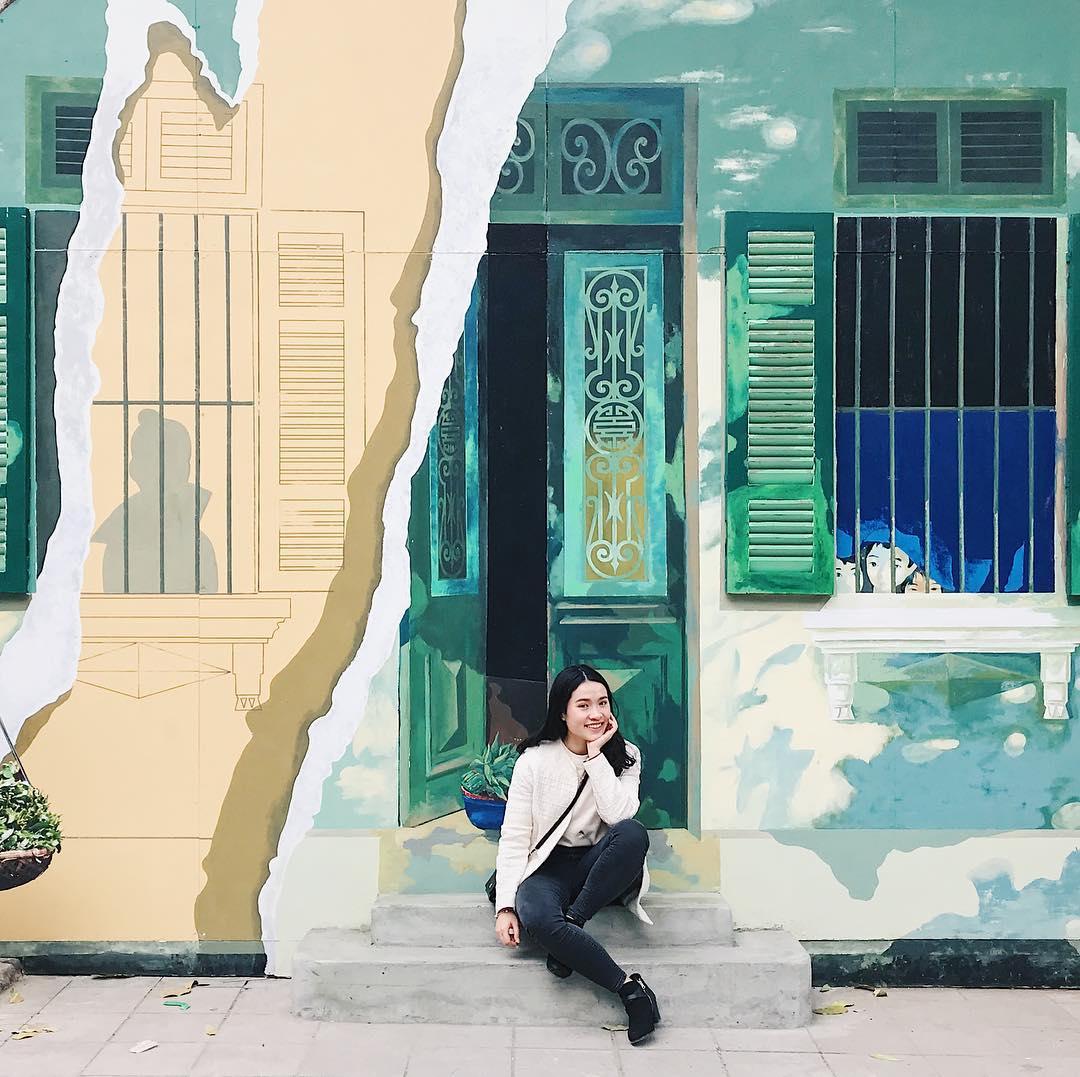
một cô gái đang ngồi ở trên những bậc thềm trước bức tường tranh